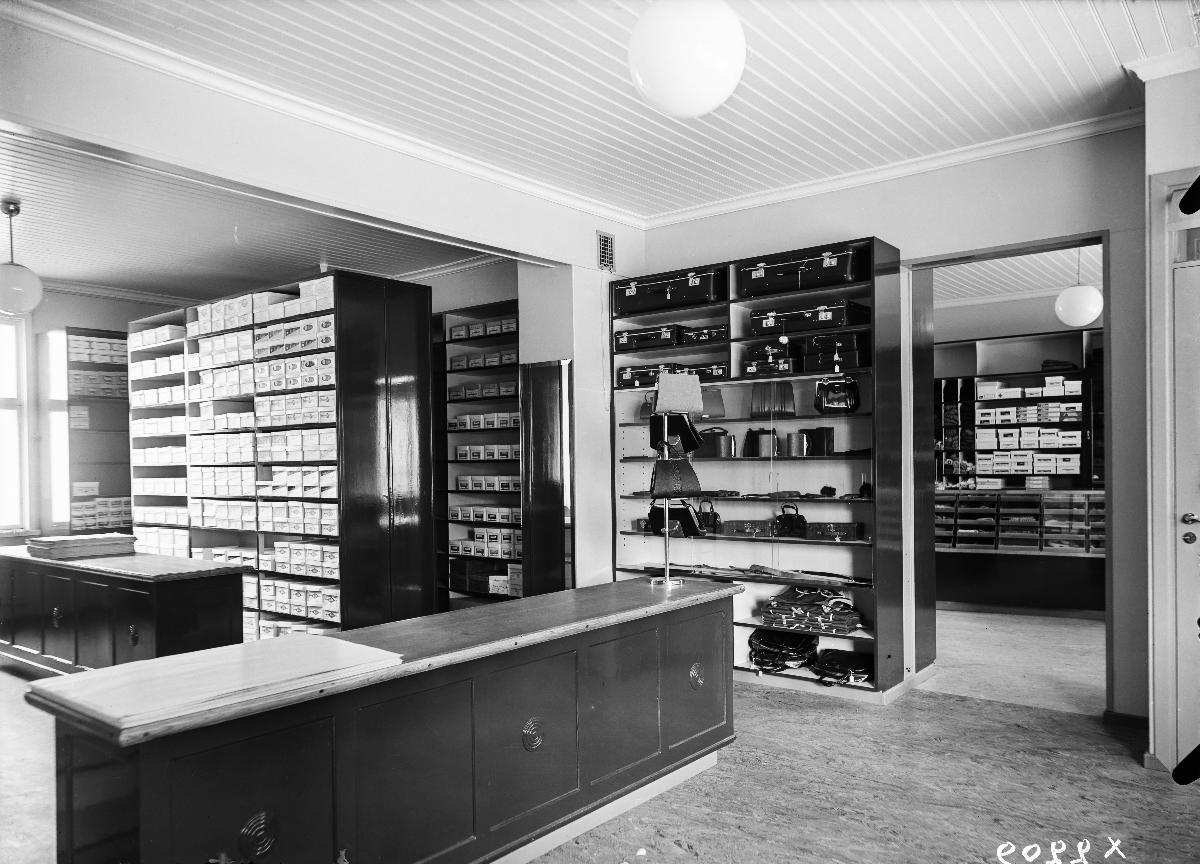
Oulun Osuuskaupan Tuiran sivumyymälä
Oulu cooperative store's shop in Tuira
sisällön kuvaus: Oulun Osuuskaupan Tuiran sivumyymälärakennusta 8.7.1939. content description: Oulu cooperative store's shop in Tuira, Oulu, on July 8, 1939.
Vuosi: 1939
Paikka: Suomi, Pohjois-Pohjanmaa, Oulu, Suomi, Oulu, Tuira
Aiheet: sisäkuva; osuusliikkeet; myymälärakennukset; vaateliikkeet; Oulun Osuuskauppa; OOK; kenkäkaupat; kengät; laukut; cooperative retail societies; clothing shops; shoe shops; shoes; bags; andelsaffärer; klädaffärer; skoaffärer; skor; väskor